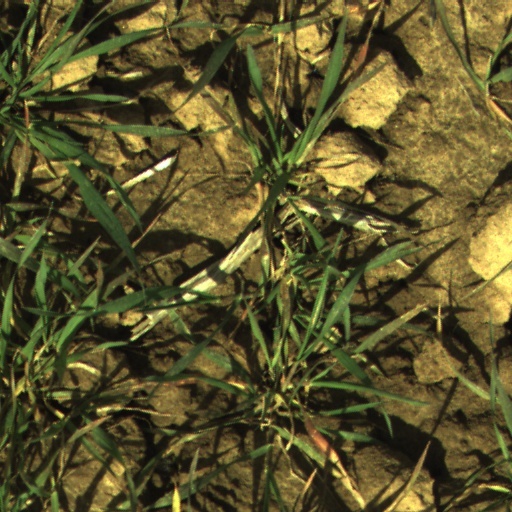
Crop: wheat